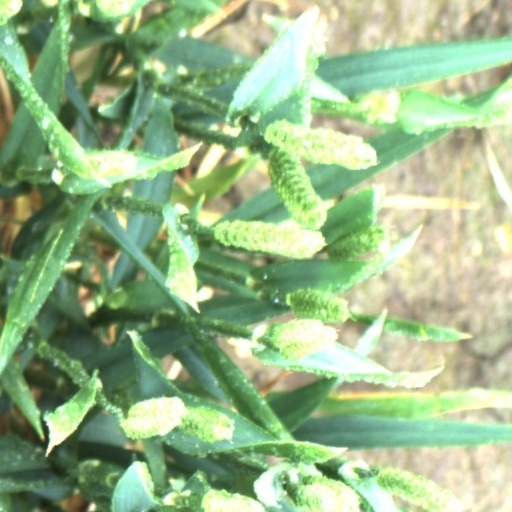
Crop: wheat